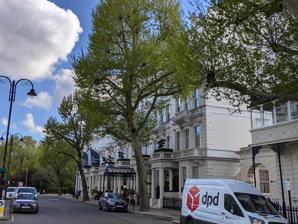
Building: 100 Queen's Gate Hotel London
Country: United Kingdom
Year built: 1870
100 Queen's Gate Hotel London, Curio Collection by Hilton 100 Queen's Gate Hotel London, Curio Collection by Hilton 100 Queen's Gate Location within Central London Former names DoubleTree by Hilton Hotel London - Kensington Hotel chain Curio Collection General information Type Hotel Classification Location London , SW United Kingdom Address 100 Queen's Gate Coordinates 51°29′33″N 0°10′43″W / 51.492383°N 0.178632°W / 51.492383; -0.178632 Opened 17 Dec 2015 (DoubleTree Hotel) 31 Mar 2019 (Curio Collection Hotel) Renovated 2013 Owner Hilton Worldwide Height 16.68 m Technical details Floor count 5 Other information Number of rooms 228 Number of suites 11 Number of restaurants 2 Parking Yes Website Official Site 100 Queen's Gate Hotel London, Curio Collection by Hilton is a historic 228-room townhouse hotel, part of the Curio Collection by Hilton , situated in the Royal Borough of Kensington and Chelsea , within close proximity of Hyde Park . The hotel features three food and beverage venues: Cento Restaurant, an all-day brasserie and bar offering British-Italian fusion cuisine; Botanica, housed in a botanical glasshouse, designed for afternoon teas and cocktails; and ESQ bar. History Originally built in 1870 as the home of Victorian aristocrat William Alexander, the building was later used as a hospital in the 1960s. A private hotel was first established on the site as early as 1908. In 1974, the building was converted to The Regency Hotel . The building was renovated by Agenda 21 Architects Studio Ltd and finished by Jan 2013. The project included full refurbishment of the existing hotel to new interior design, including full remodeling of the guest rooms, bathrooms and reception areas. Done in several phases in order to retain operation. From 17 December 2015 the hotel operated as DoubleTree by Hilton Hotel London - Kensington . On 31 March 2019 it became part of Hilton's Curio brand. The hotel has been listed as a Grade II building since 15 Apr 1969. References